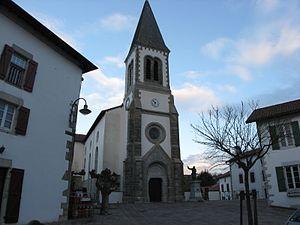
Eglise de Briscous (Pyrénées-Atlantiques) (Pyrénées).